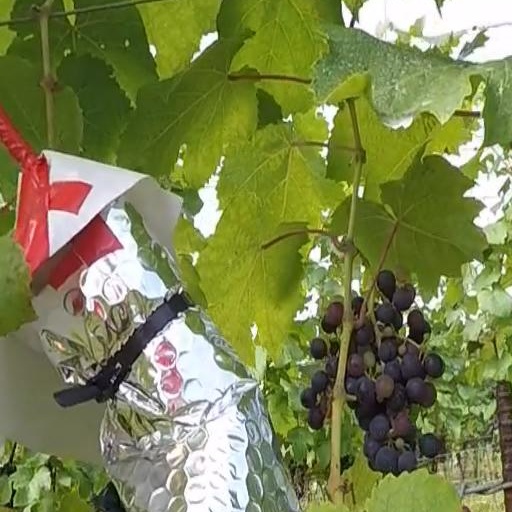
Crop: grape